Henry Haversham Godwin-Austen

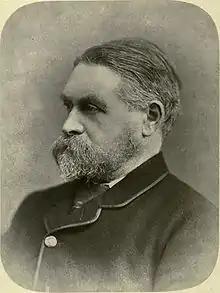
Godwin-Austen in an image published in 1890

Lieutenant-Colonel Henry Haversham Godwin-Austen FRS FZS FRGS MBOU (6 July 1834 – 2 December 1923), known until 1854 as Henry Haversham Austen, was an English topographer, surveyor, naturalist and geologist.